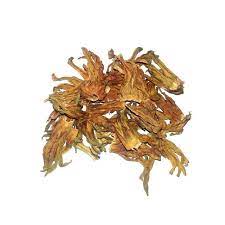
Lii mooy bisaab  bu weex bu nu wittee ci garab gi daldi koy xolli daldi koy weer ba mu wow nga xam ne su wowee dafay gën a tuuti ci ni mu meloon ñu di ko jëfandikoo nag ci lekk, ci añ yi di ko def ci ceebu jën mu doon maccaat bu nuy jëfandikoo. Dees na ko def sax ag naan di ko naan di ko xooj di ko naan.